The Beast in the East

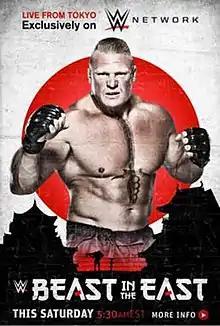
Promotional poster featuring Brock Lesnar

The Beast in the East was a professional wrestling live event produced by the American promotion WWE. It took place on July 4, 2015, at the Ryōgoku Kokugikan in Sumida, Tokyo, Japan. In addition to its live broadcast on the WWE Network streaming service, J Sports also carried the event live in Japan.